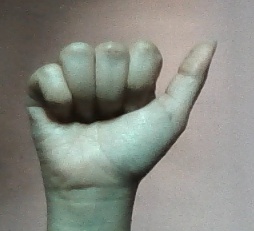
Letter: dhad